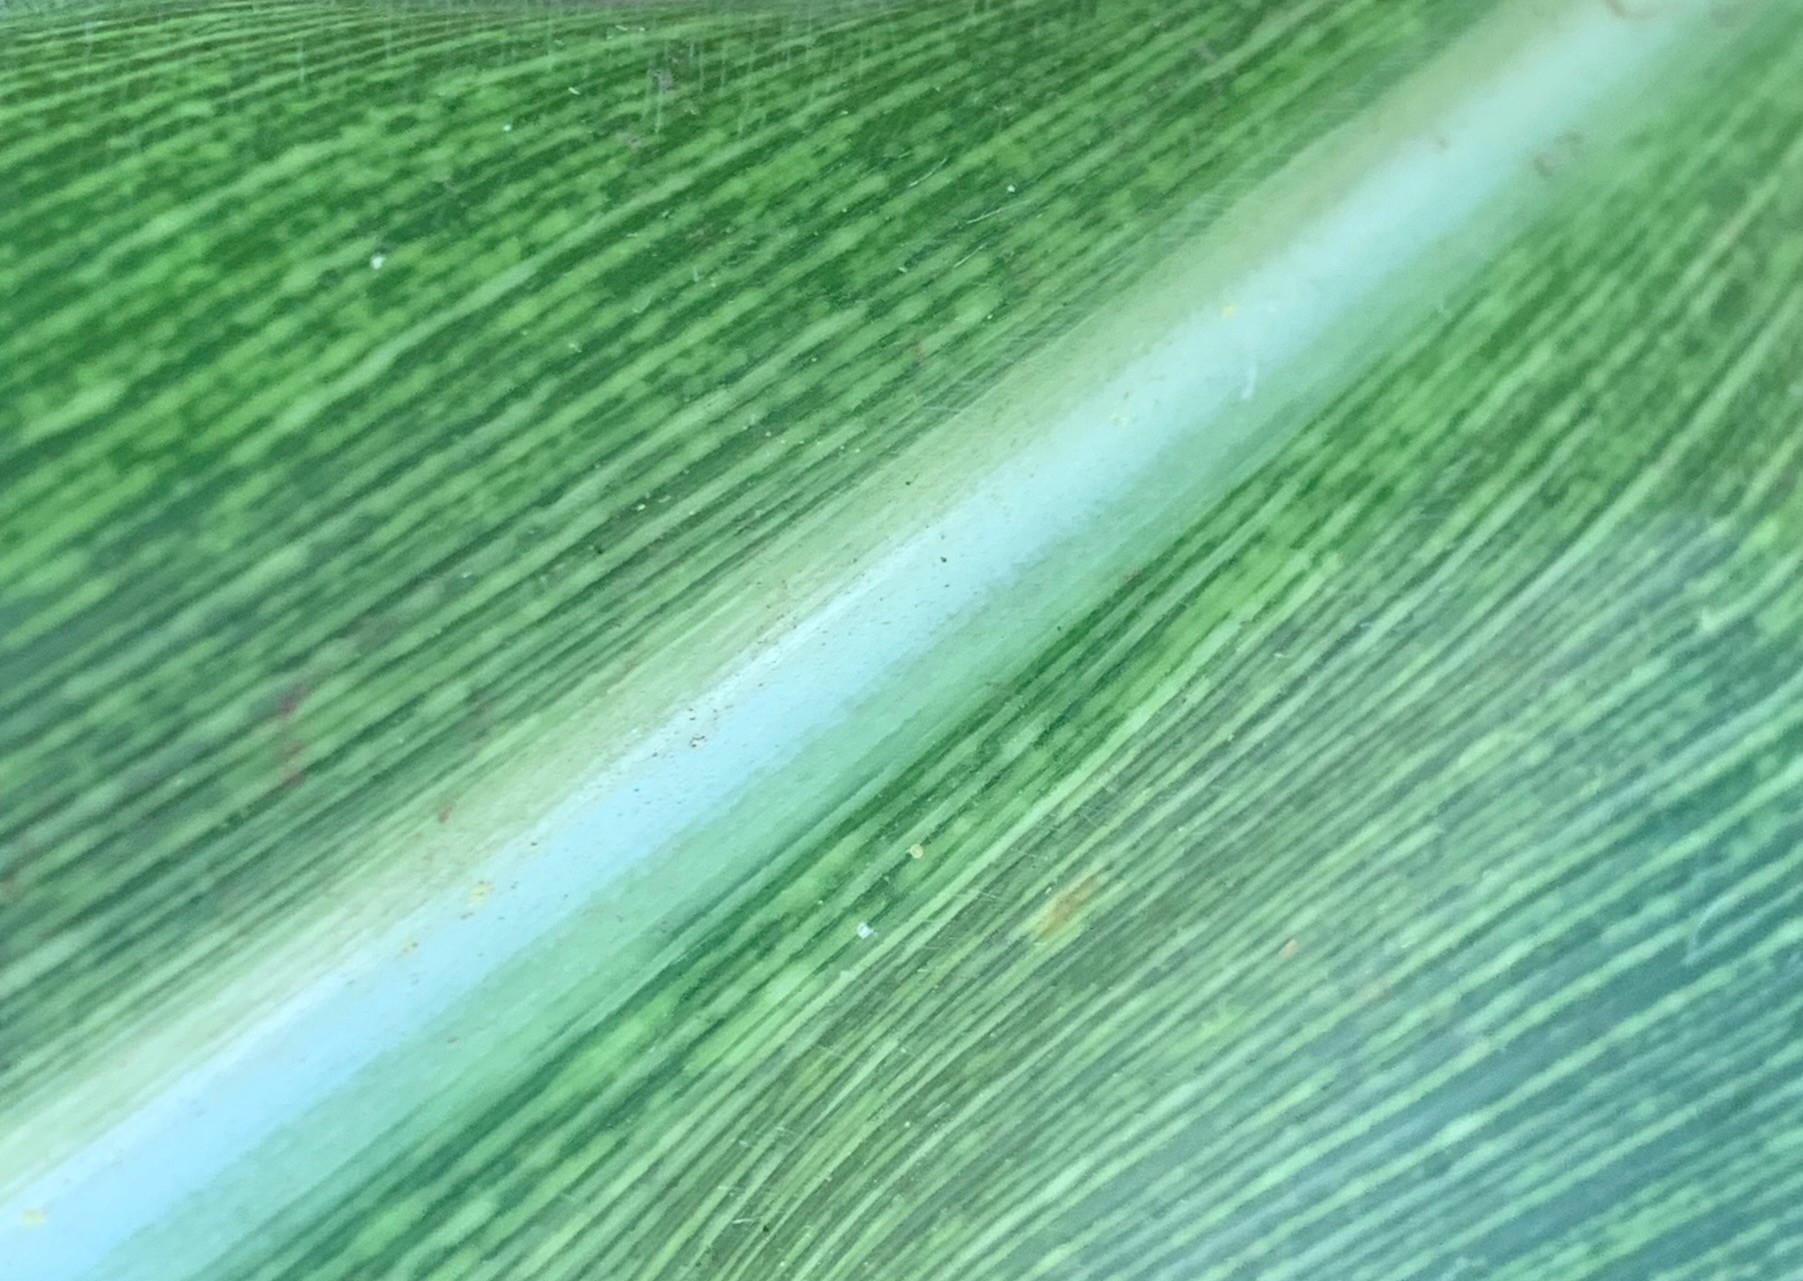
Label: MSV